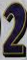
Number: 2